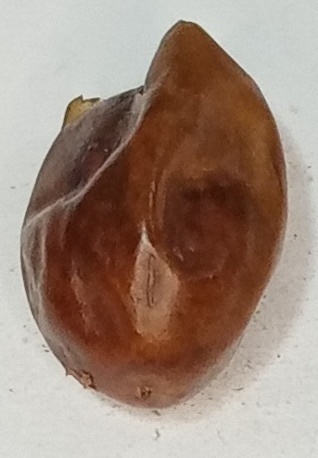
Variety: fasli-toto
Size: small
Grade: grade-1